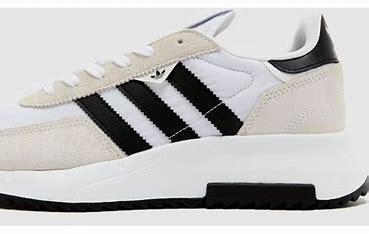
Brand: Adidas
Model: Retropy F2